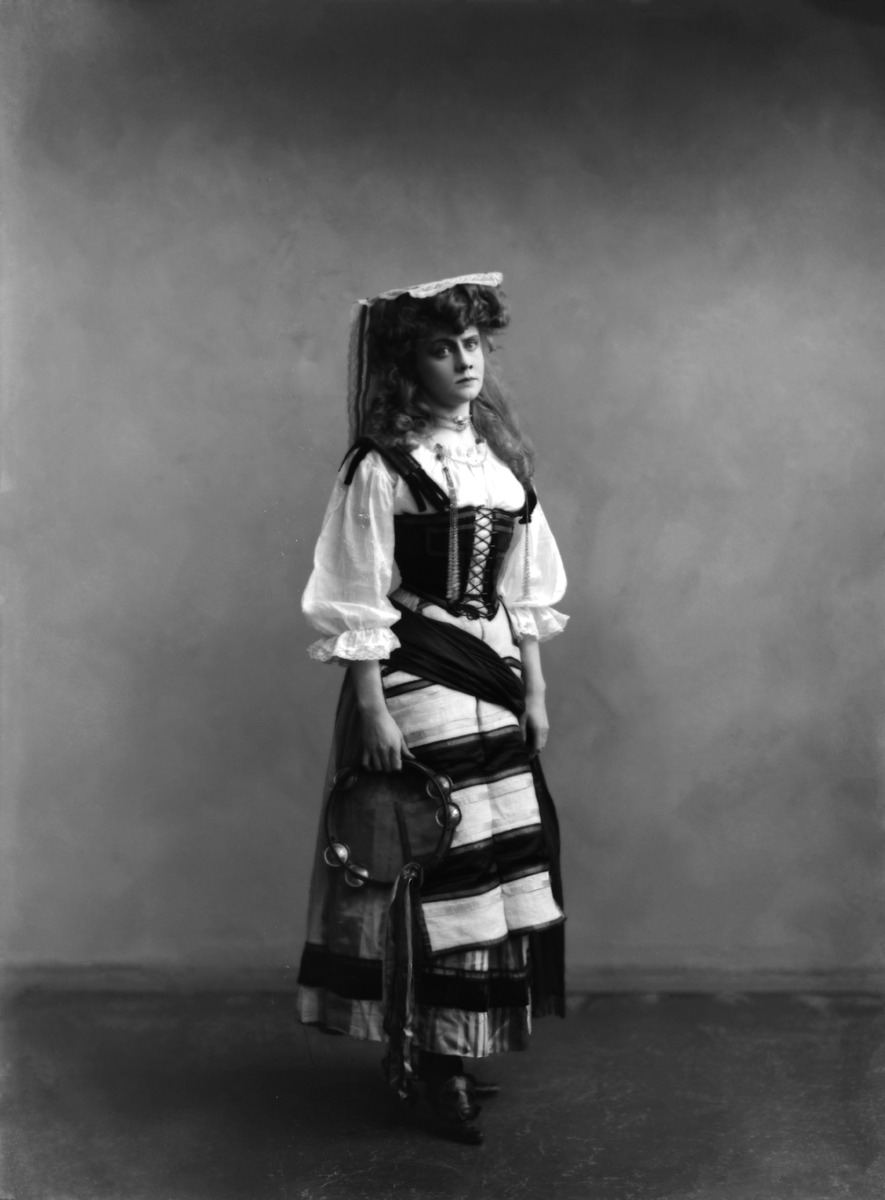
Rooliasuinen nainen kädessään tamburiini
sisällön kuvaus: Rooliasuinen nainen kädessään tamburiini. mustavalkoinen
Kuvaaja: Nyblin, Daniel, valokuvaaja
Ajankohta: kuvausaika 1900- luvun alku
Aiheet: naisten puvut, kampaukset, pukuhistoria, asusteet, hatut, näyttämötaiteilijat